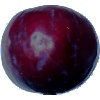
Label: Plum 2